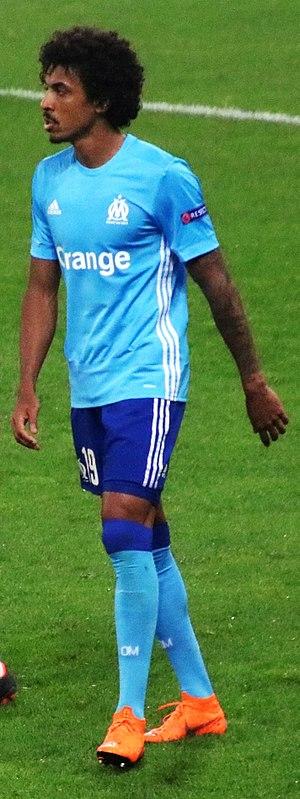
Luiz Gustavo Dias, plus connu sous le nom de Luiz Gustavo, né le 23 juillet 1987 à Pindamonhangaba au Brésil, est un footballeur international brésilien évoluant au poste de milieu défensif au Fenerbahçe SK. Il peut également jouer au poste de défenseur central.